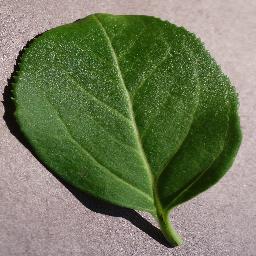
Label: Cherry___healthy